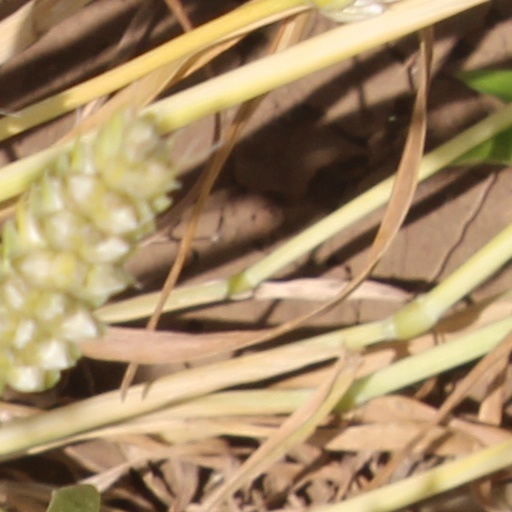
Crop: wheat